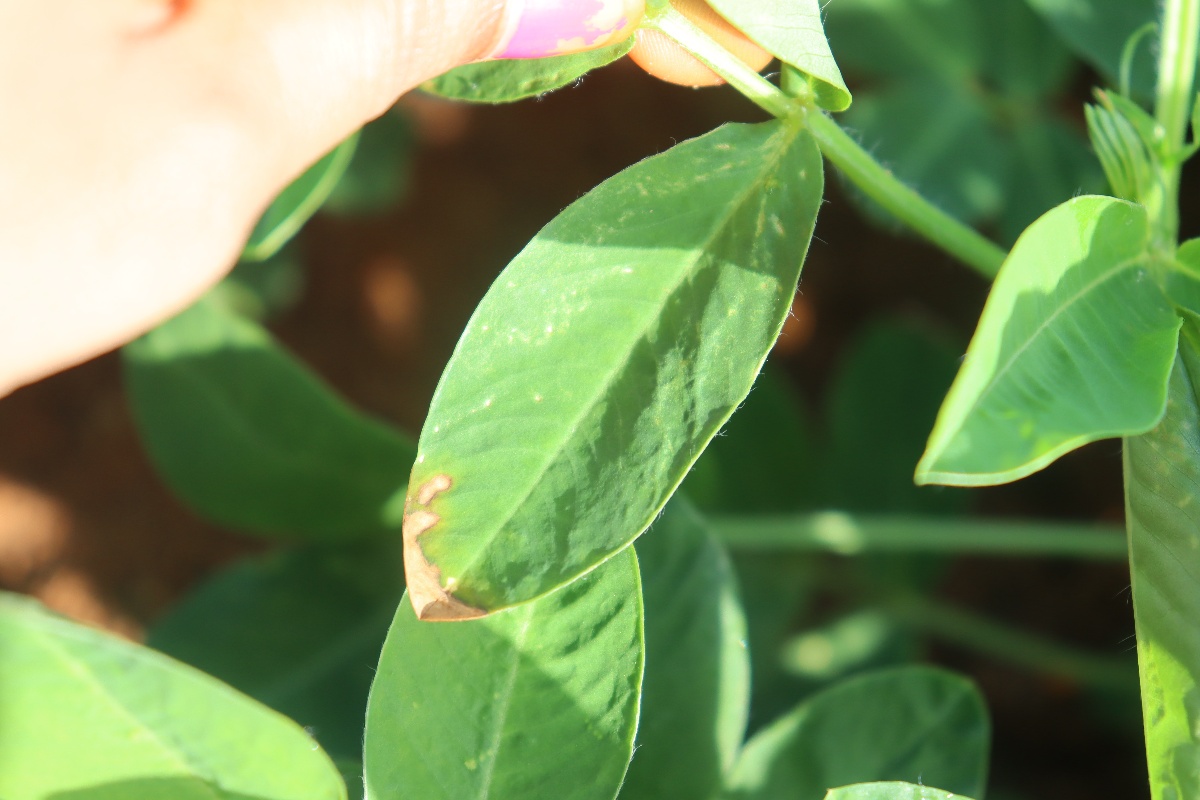
Label: healthy leaf